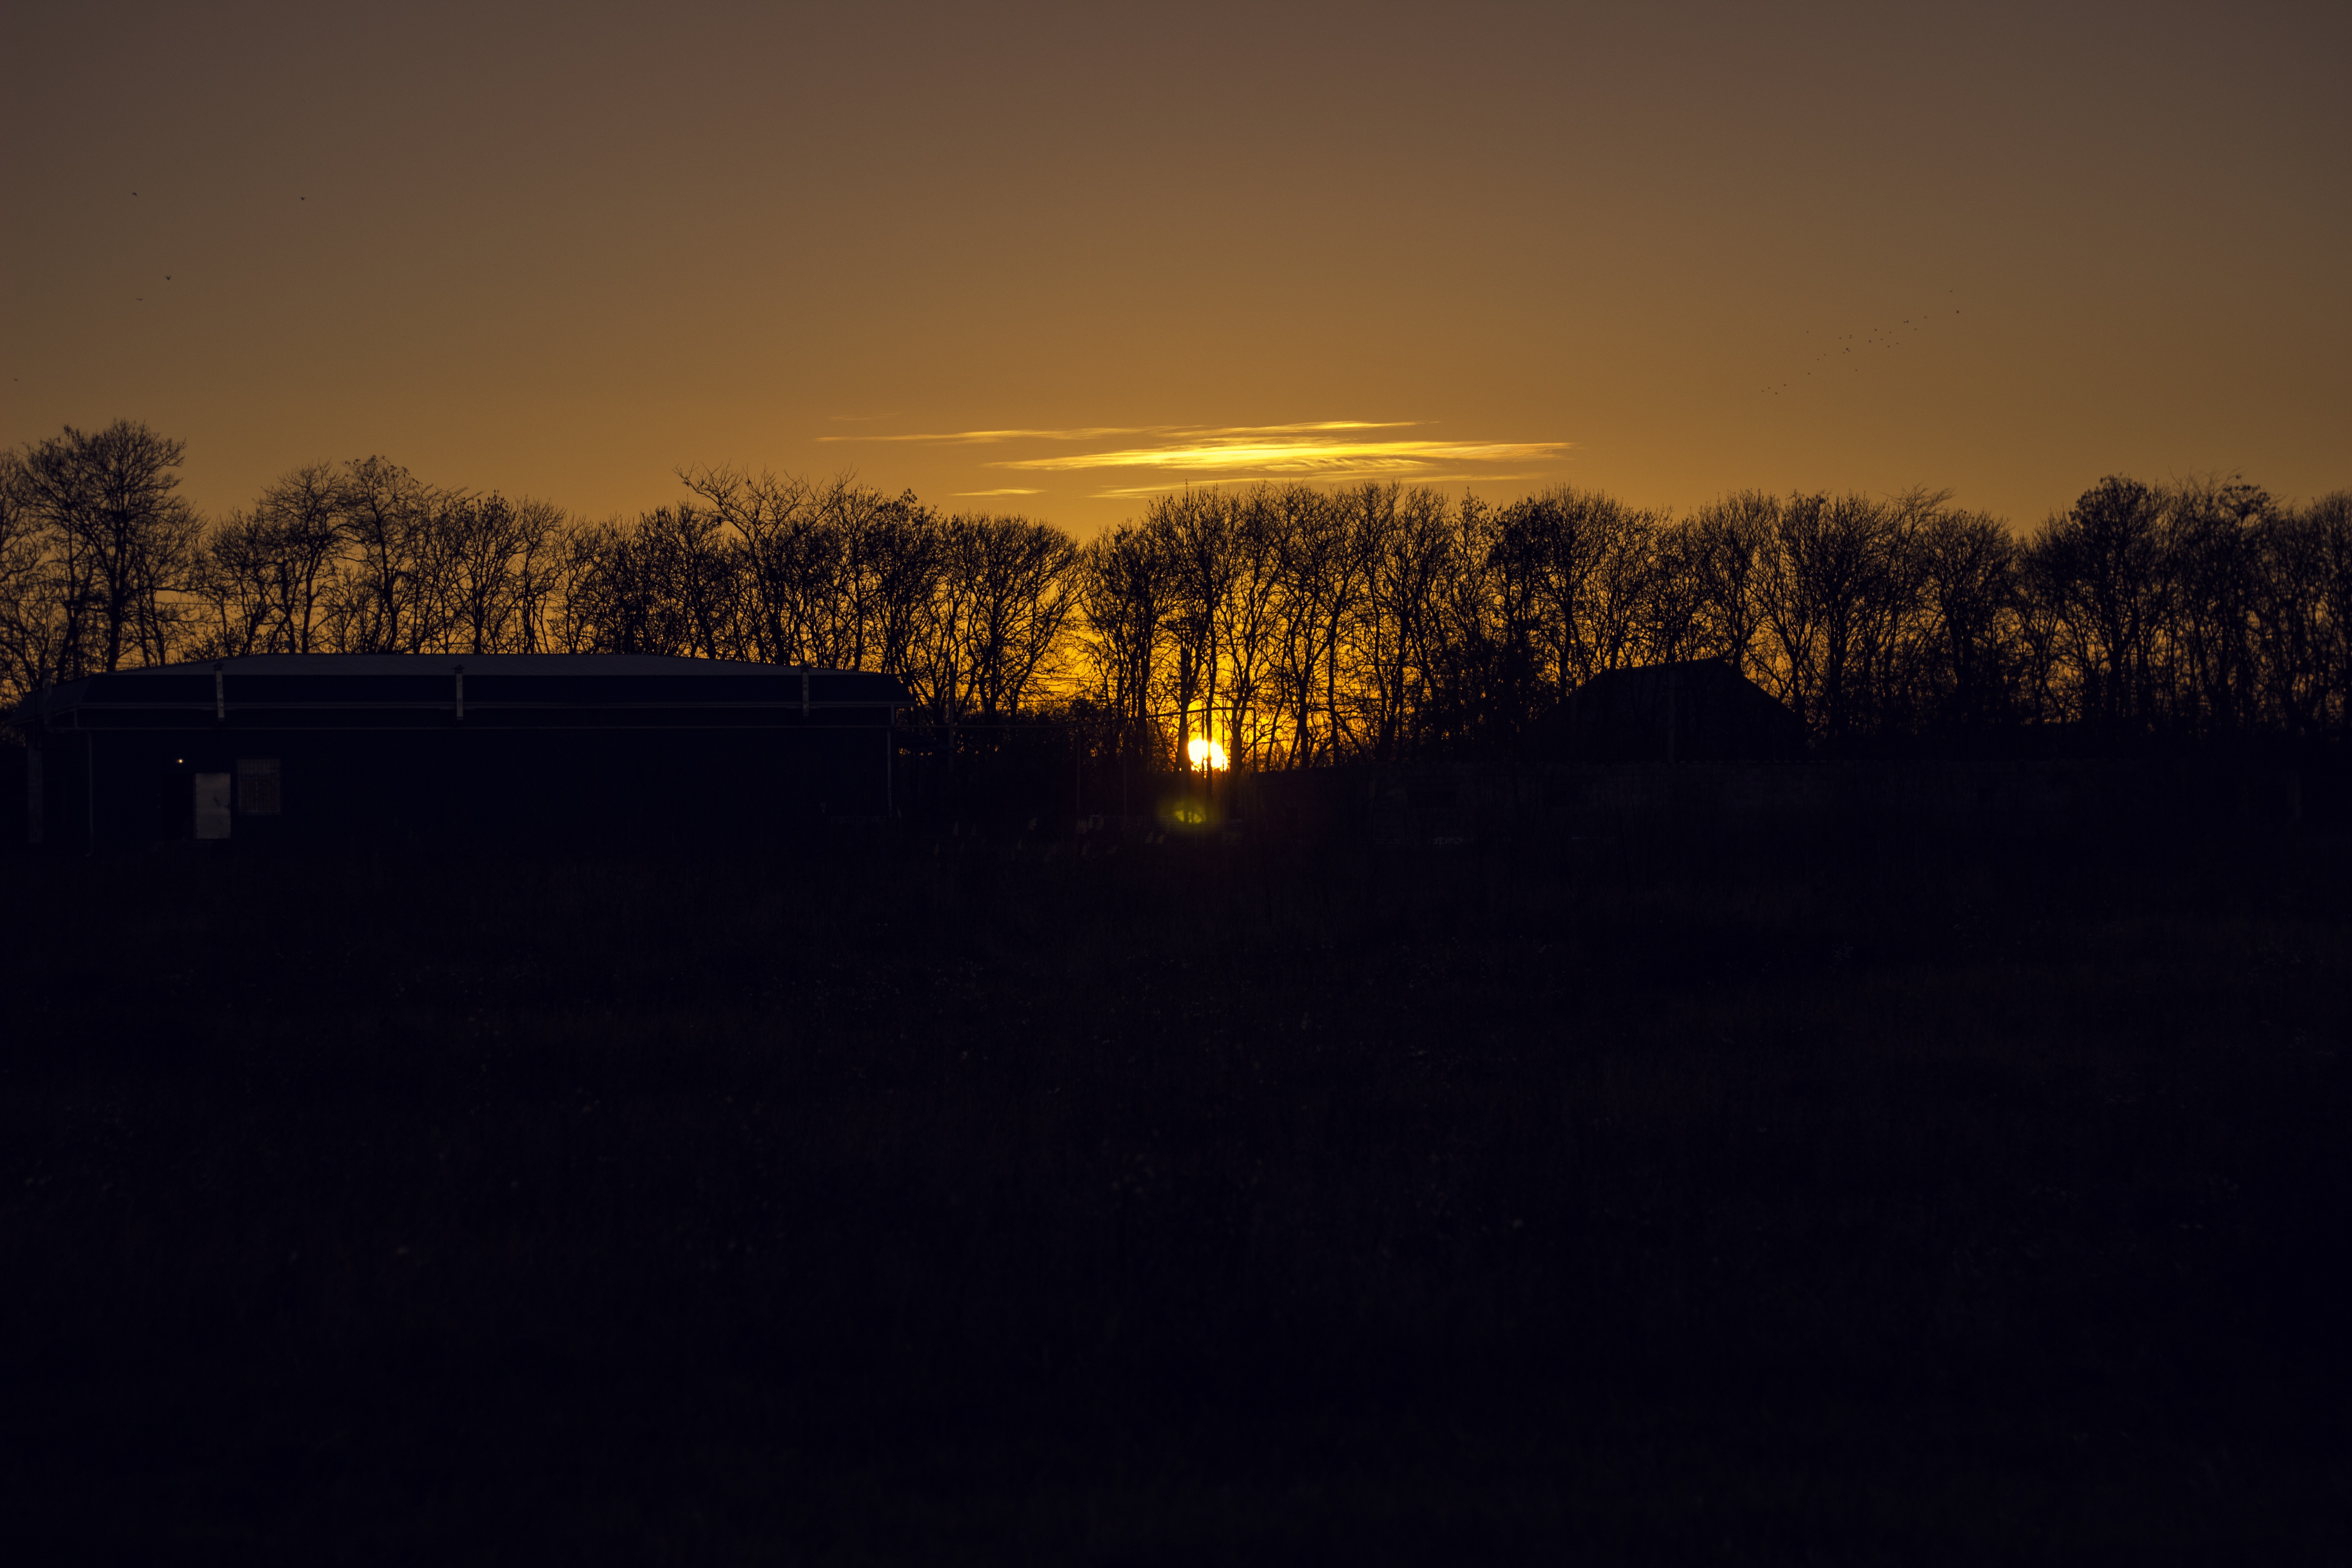
nature, horizon, light, cloud, sky, sun, sunrise, sunset, night, sunlight, morning, dawn, atmosphere, dusk, evening, reflection, darkness, trees, afterglow, atmospheric phenomenon